Patrick H. Reason

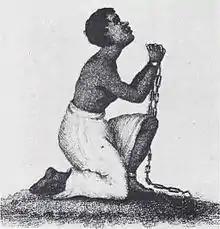
Engraving of a kneeling slave, 1835, Patrick H. Reason

Reason set up his own shop, where he engraved portraits and other images for anti-slavery and other books and journals, as well as for individuals. His engravings include an 1835 version of the kneeling female slave; an 1840 portrait of United States Senator Benjamin Tappan (R-Ohio); the frontispiece portrait for the 1849 autobiography of Henry Bibb, a fugitive from slavery who became an abolitionist lecturer; and the coffin plate of Daniel Webster. An 1840 lithograph portrait of Bibb has also been attributed to Reason.